2022 South African census

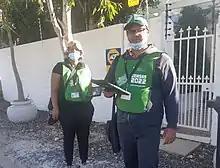
Two South African Census workers collecting data for the national census.

The South African National Census of 2022 is the 4th comprehensive census performed by Statistics South Africa (Stats SA). The census results were released on 10 October 2023 and recorded a total of 62 million people in the country.